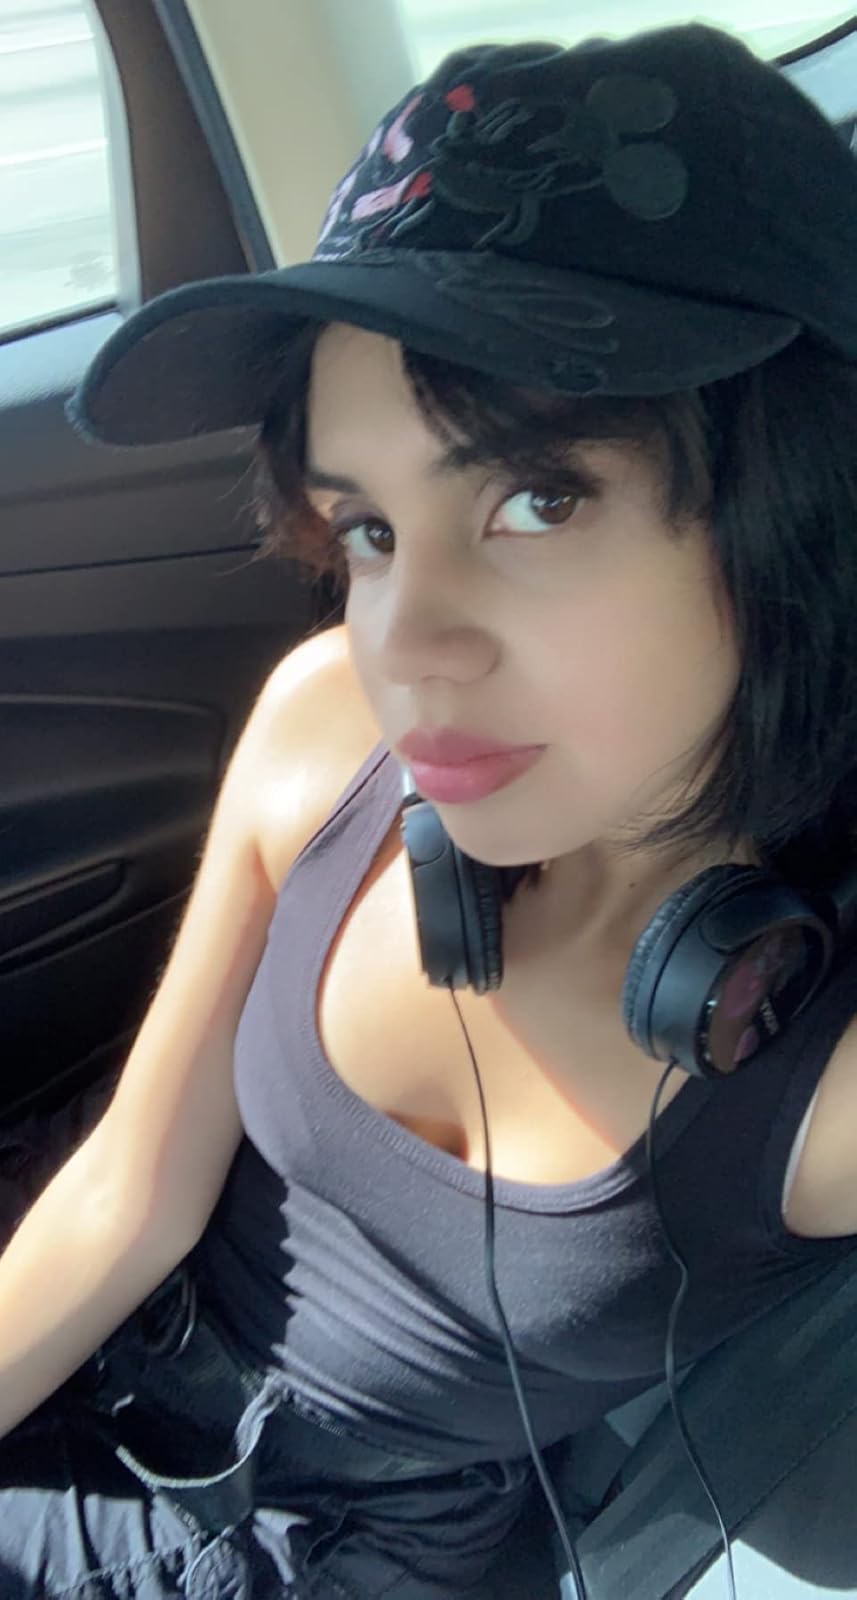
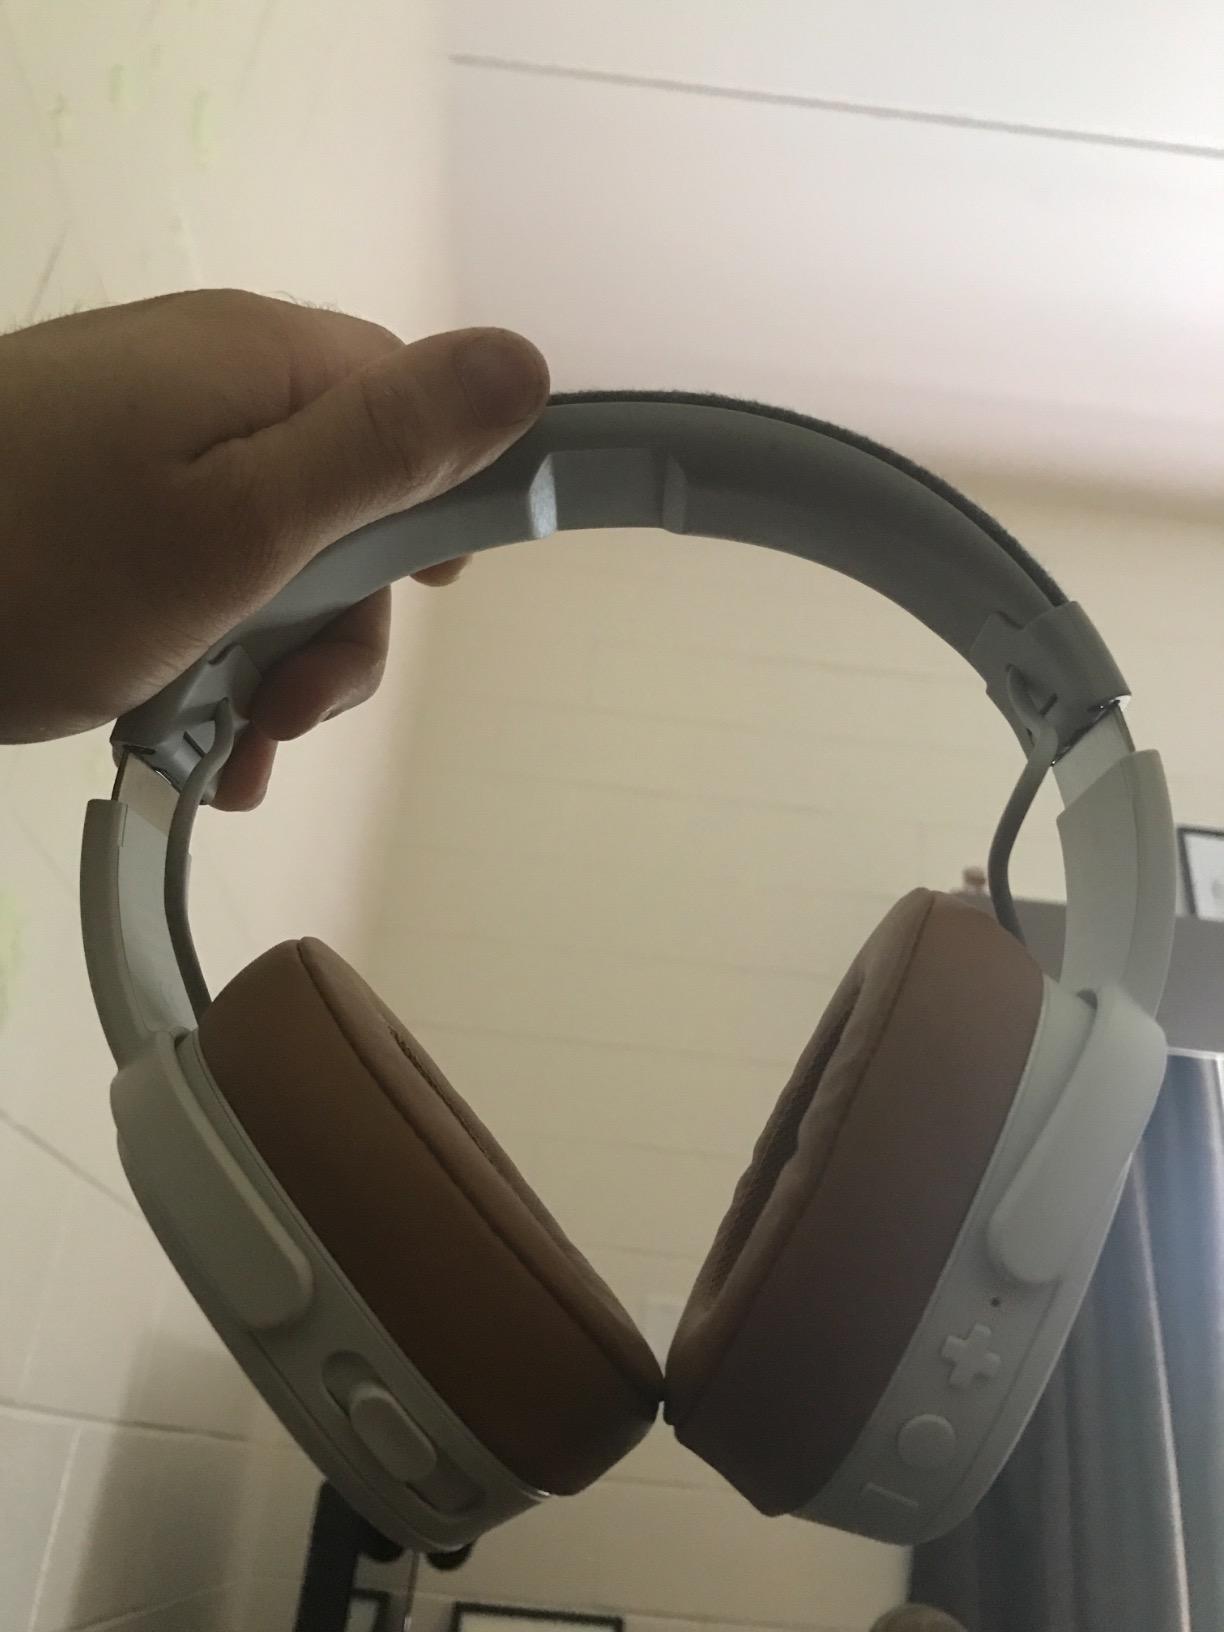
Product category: headphones
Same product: no